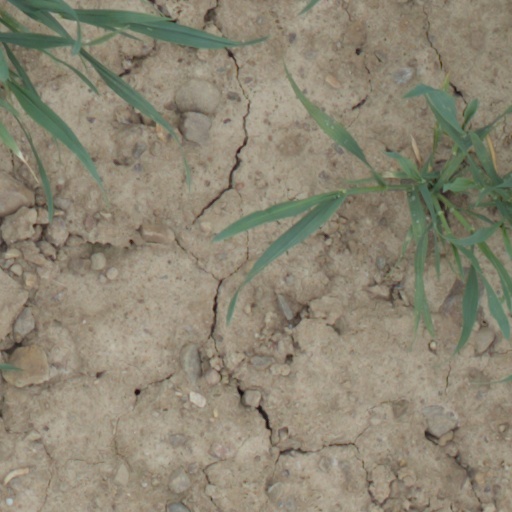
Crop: wheat